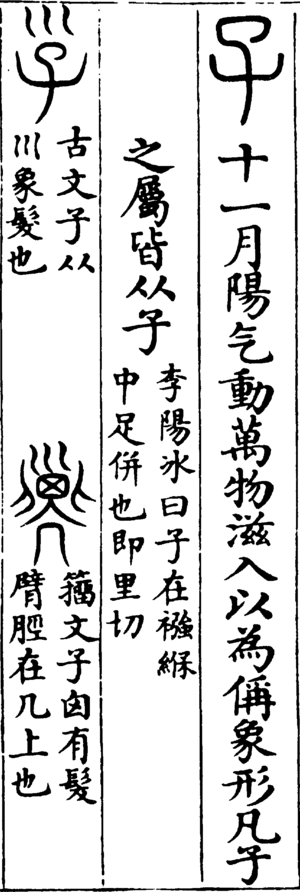
Le Shizhoupian 827–782 av. J.-C.), mais de nombreux érudits l'attribuent aujourd'hui à l'État de Qin, durant la Période des Royaumes combattants. Seuls des fragments de l'œuvre demeurent.